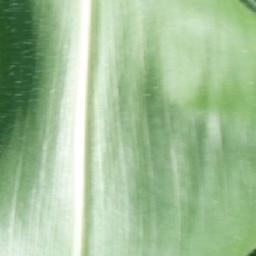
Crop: corn
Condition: (maize)_healthy